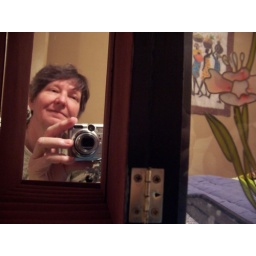
My mom's old jewelry box had a lovely stainglass door and a mirror in the back.